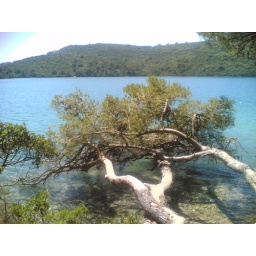
pine trees soaking in the little lake on mljet